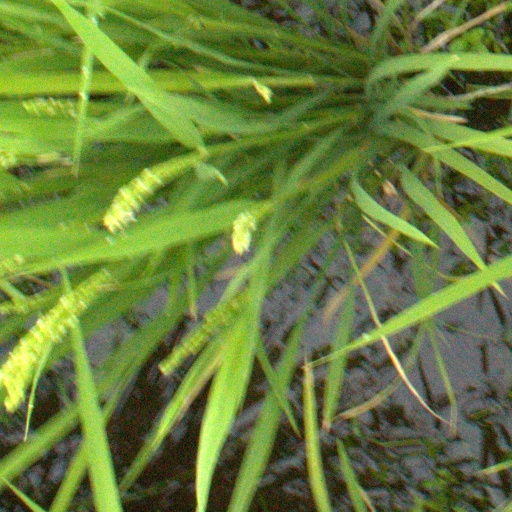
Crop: rice